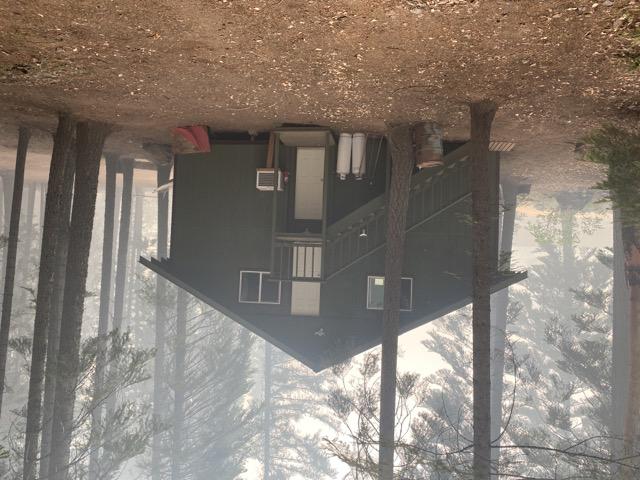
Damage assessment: no_damage